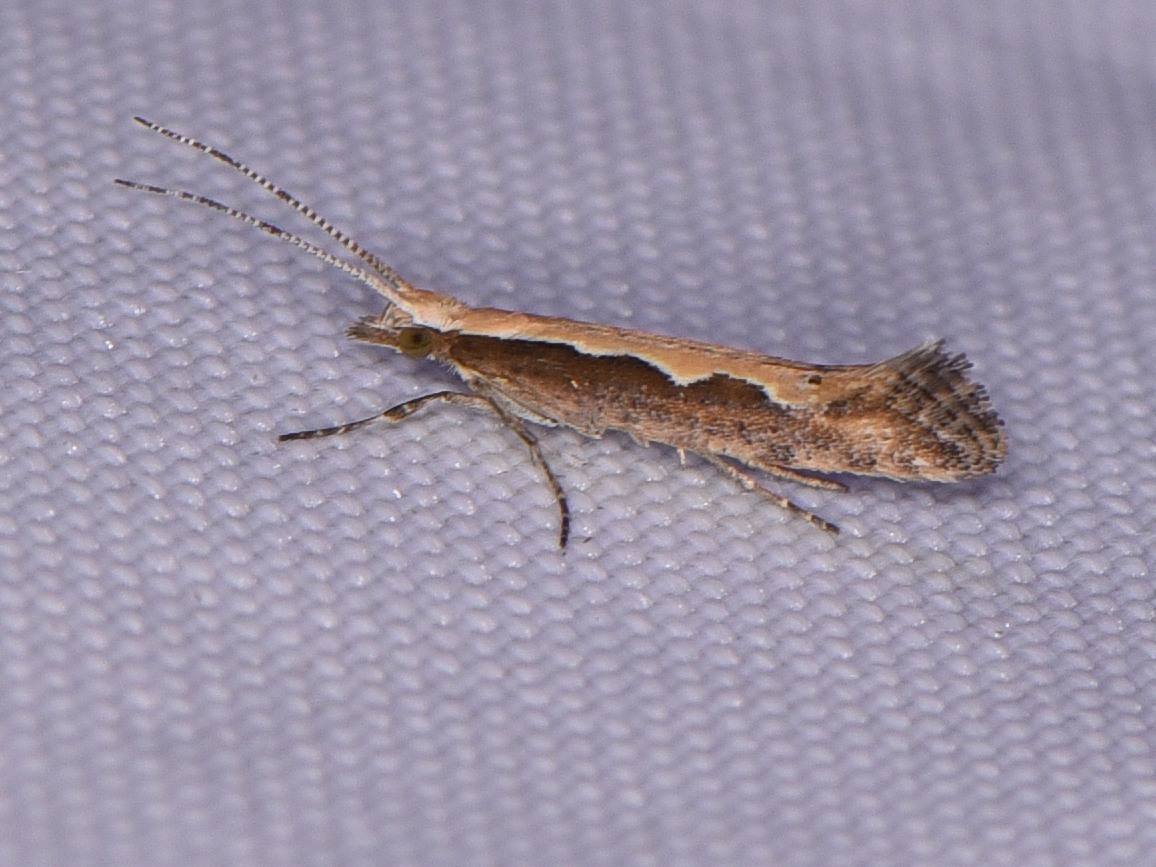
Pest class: diamondback_moth